List of One Thousand and One Nights characters

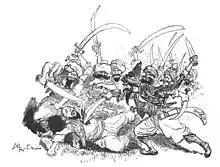
The Forty Thieves attack greedy Cassim when they find him in their secret magic cave.

Ali Baba ("ʿaliy bābā") is a poor wood cutter who becomes rich after discovering a vast cache of treasure, hidden by forty evil thieves.